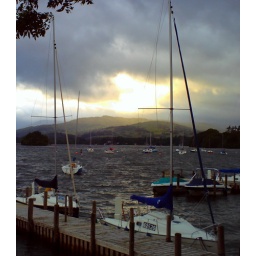
A Brooding sky over lake Windermere